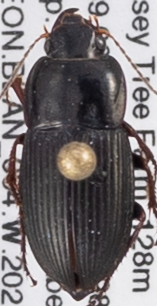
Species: Anisodactylus dulcicollis
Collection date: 2021-06-29
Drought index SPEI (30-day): -0.03
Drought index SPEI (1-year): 0.54
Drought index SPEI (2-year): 0.39